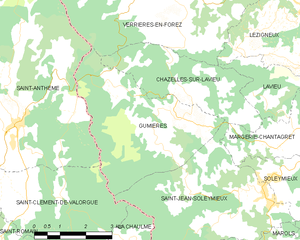
Gumières est une commune française située dans le département de la Loire en région Auvergne-Rhône-Alpes, et faisant partie de Loire Forez Agglomération.